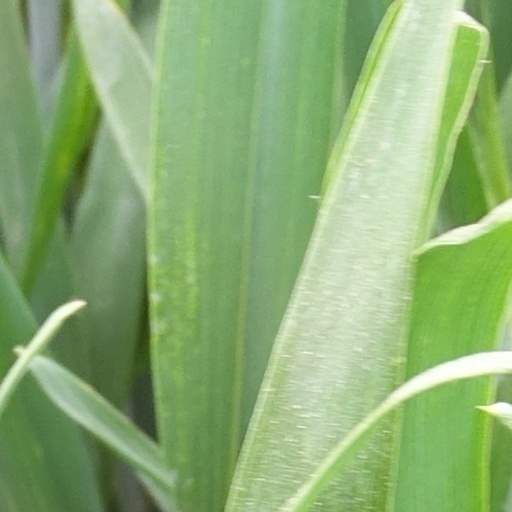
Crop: wheat